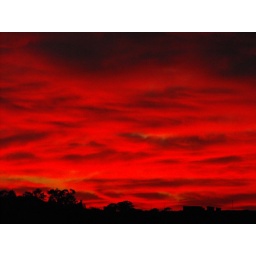
under a blood red sky